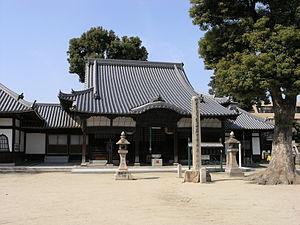
En 1996, dans son effort pour combattre la pollution sonore et pour protéger et promouvoir l'environnement, le Ministère de l'environnement du Japon a désigné les 100 sons naturels du Japon. 738 propositions arrivèrent de tout le pays et les « 100 meilleures » furent sélectionnées après examen par le groupe d'étude japonais des sons naturels. Ces éléments de paysage sonore sont des symboles pour les résidents locaux et doivent servir à promouvoir la redécouverte des sons de la vie quotidienne. La sixième Assemblée Nationale sur la conservation des paysages sonores s'est tenue à Matsuyama, dans la préfecture d'Ehime, en 2002.
Le Jōkō-ji est un temple bouddhiste situé à Yao, dans la préfecture d'Osaka, au Japon. Il a été fondé à l'époque de Nara par Gyōki.